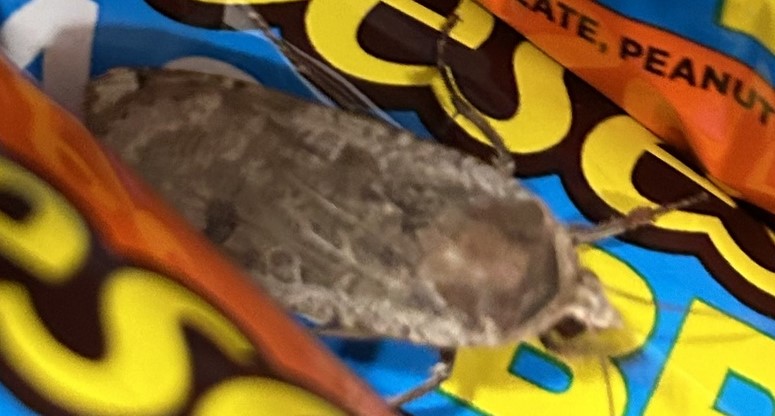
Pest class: cutworms